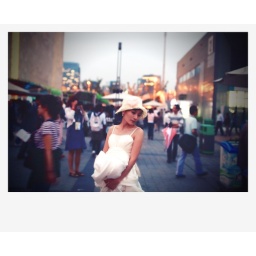
a girl in white dress